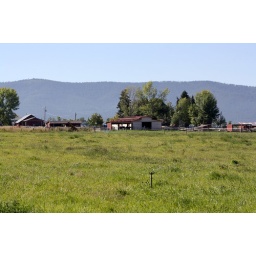
Horse pastures. The horse barn is in the center of the picture. The house is back by the trees.